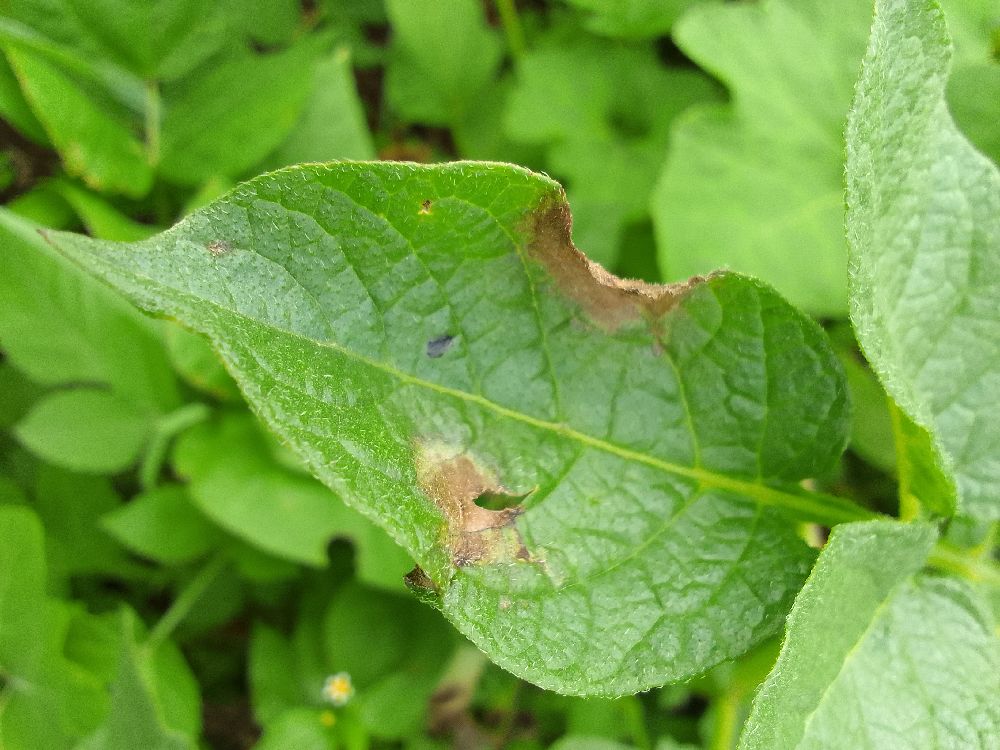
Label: Late blight